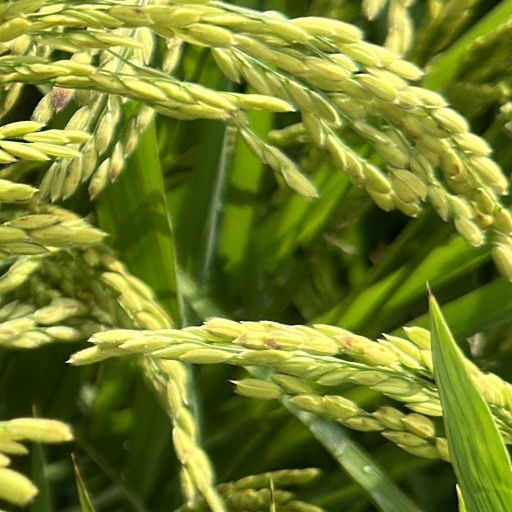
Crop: rice